Berlin Gesundbrunnen station

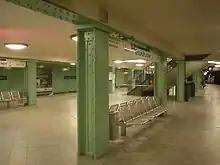
U-Bahn platform

Plans for an access of Gesundbrunnen station to the Berlin U-Bahn network were already developed by the AEG electric company prior to World War I. Nevertheless, the present-day station, located on the , was not opened until 18 April 1930. Designed in a New Objectivity style according to plans by Alfred Grenander with a separate reception building, the U-Bahn platform crossed deep beneath the railway tracks and served as an air-raid shelter during the bombing of Berlin in World War II.